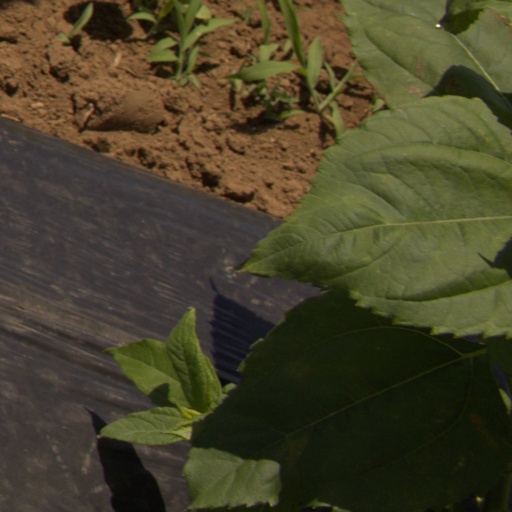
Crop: Jerusalem artichoke